Petershagen

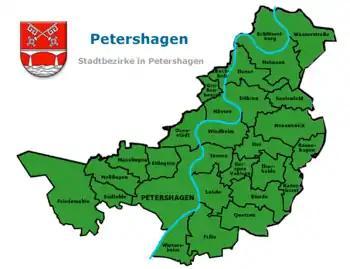
Divisions of Petershagen

The SC Neuenknick e.V. motorcycle speedway club, race at the Stadion Lindenau track, which is located approximately 12 kilometres north east of the town on Brennwisk 40. The facility, a 357 metre track, has hosted important events since 1981, including qualifying rounds of the Speedway World Championship in 1988.